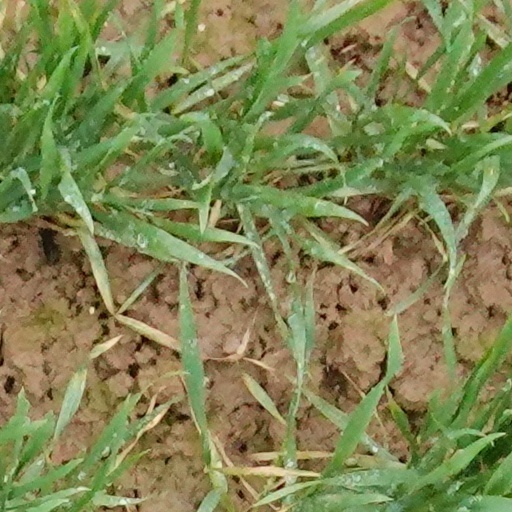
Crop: wheat